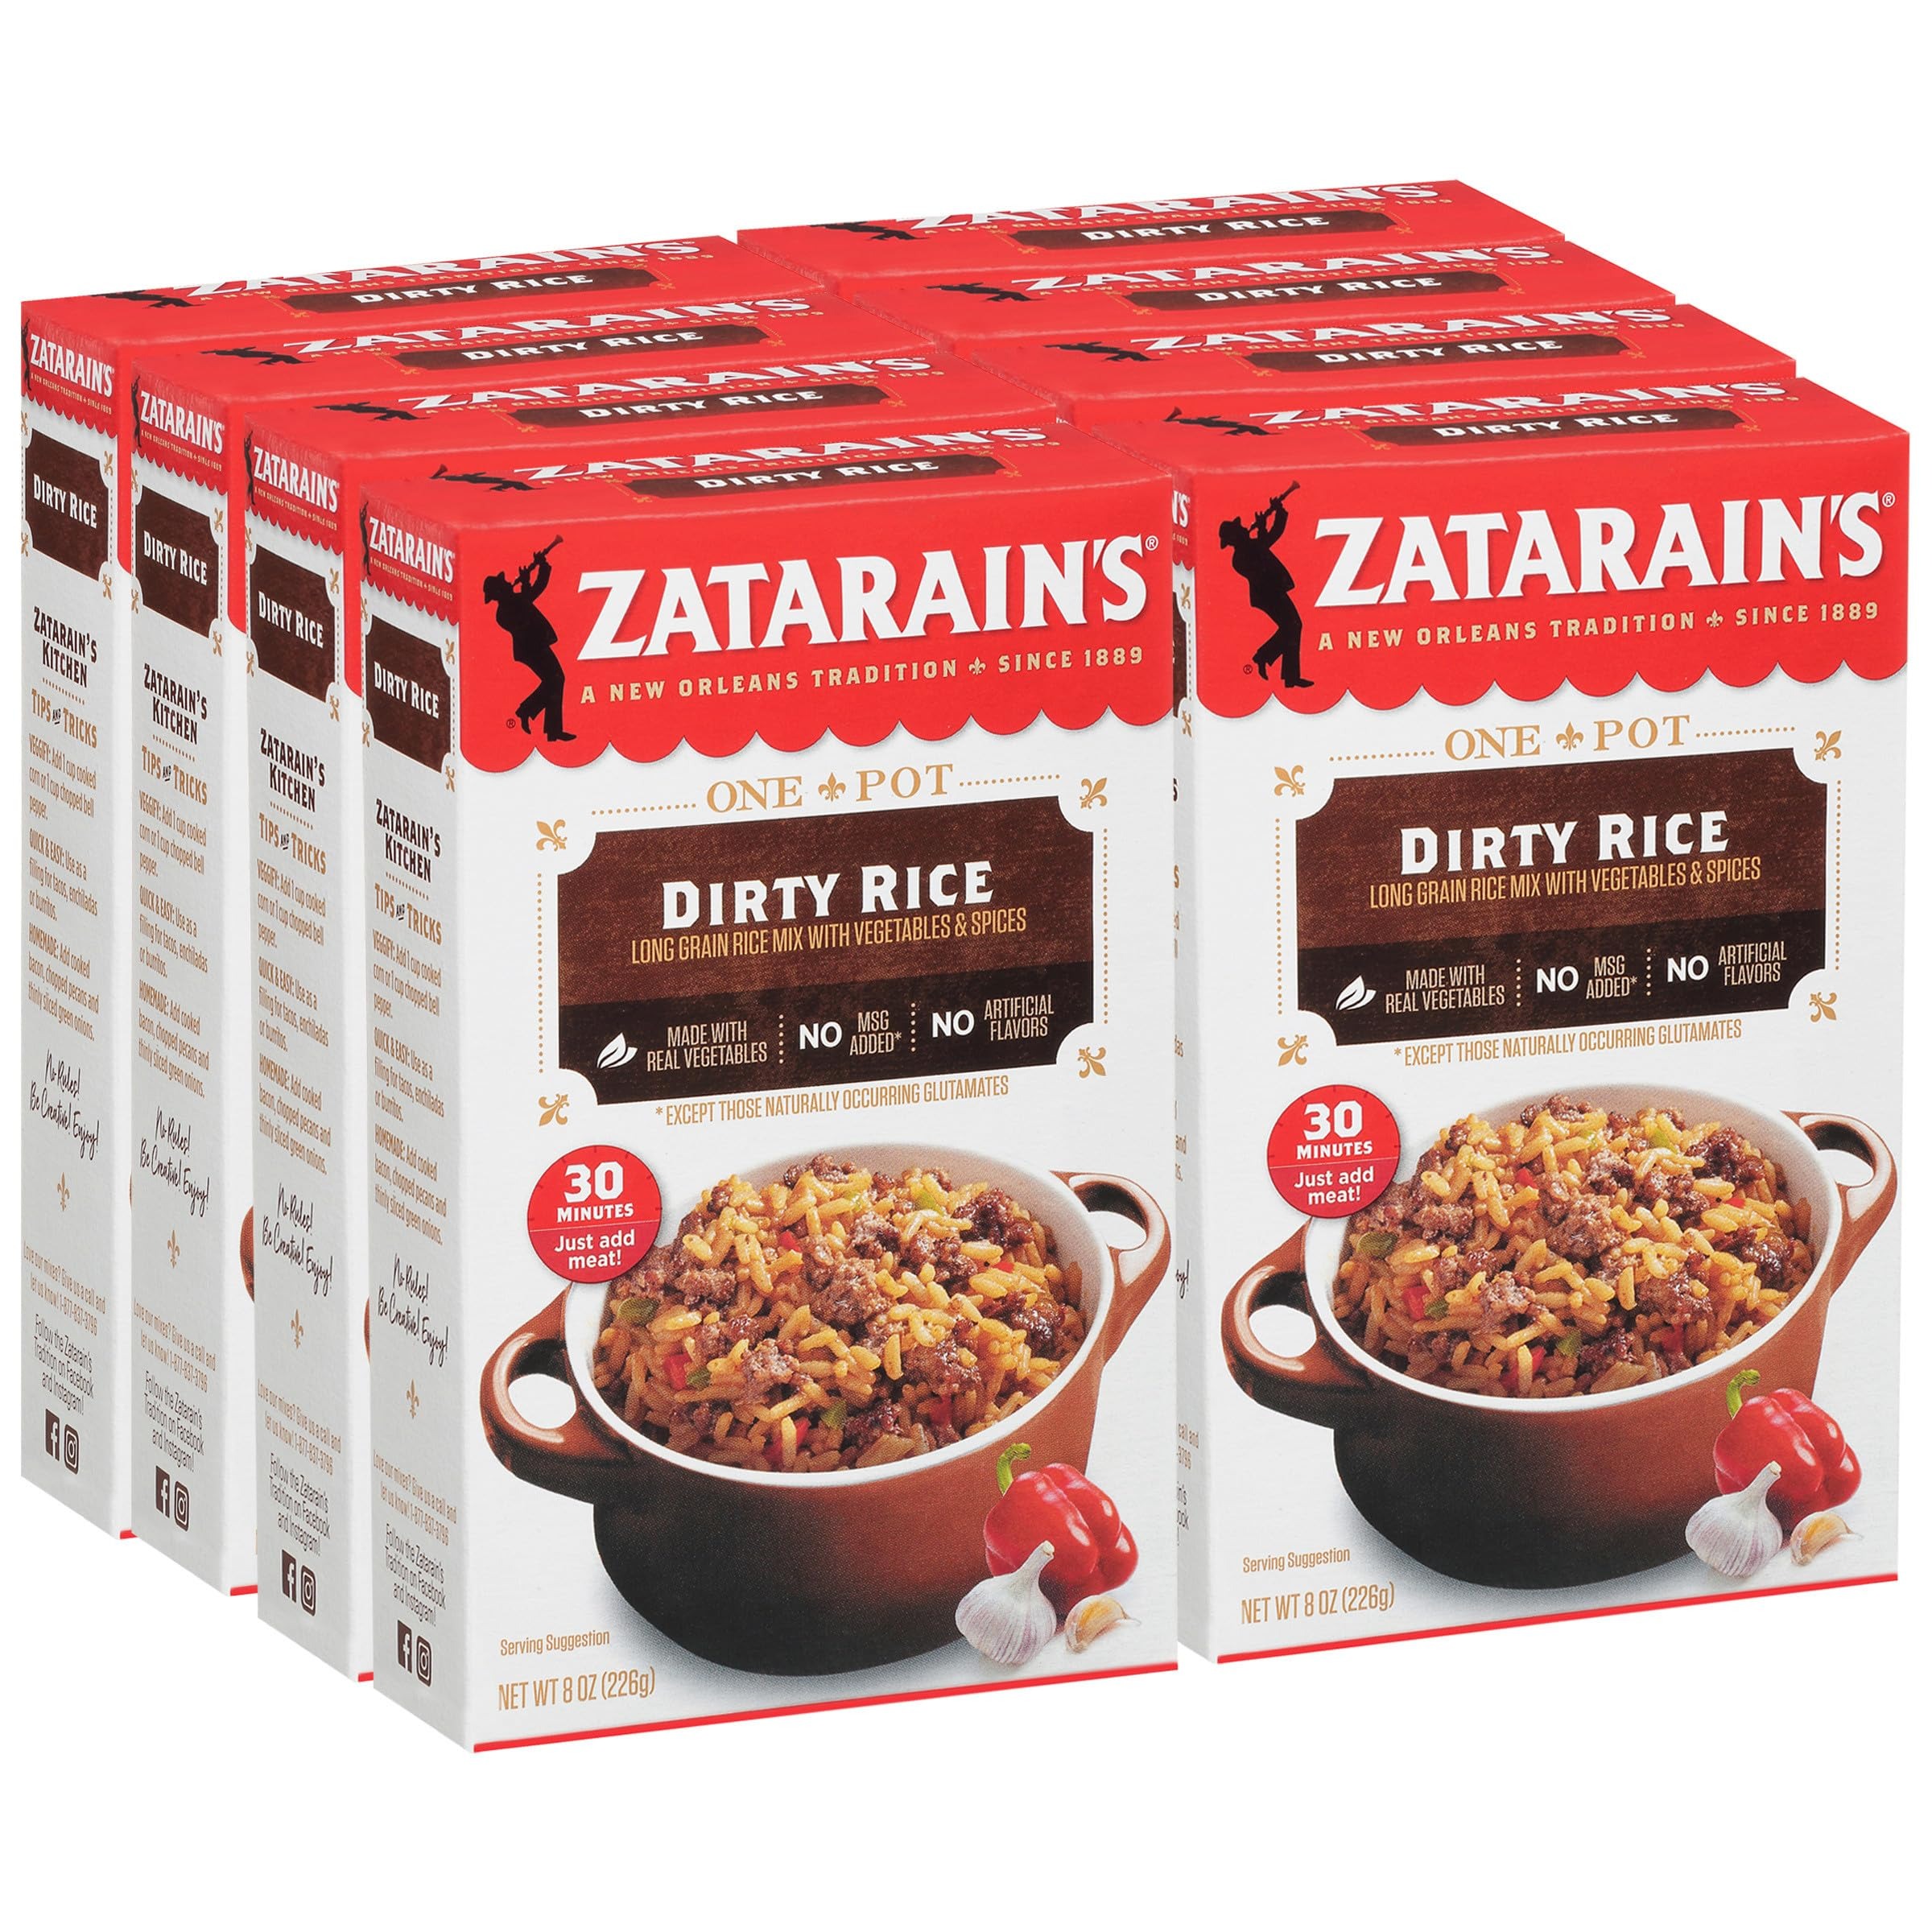
Item Name: Zatarain's Dirty Rice, 8 oz (Pack of 8)
Bullet Point 1: Dirty Rice mix features long grain white rice with onions, bell peppers with Cajun seasonings
Bullet Point 2: One-pot/one-skillet
Bullet Point 3: Gluten free, no artificial flavors, no MSG added*, no colors from artificial sources
Bullet Point 4: Ready to enjoy as a side dish or one pot meal (just add meat!)
Bullet Point 5: PREP TIP: Can be made on the stove top or in the microwave
Value: 64.0
Unit: Ounce

Price: 3.335